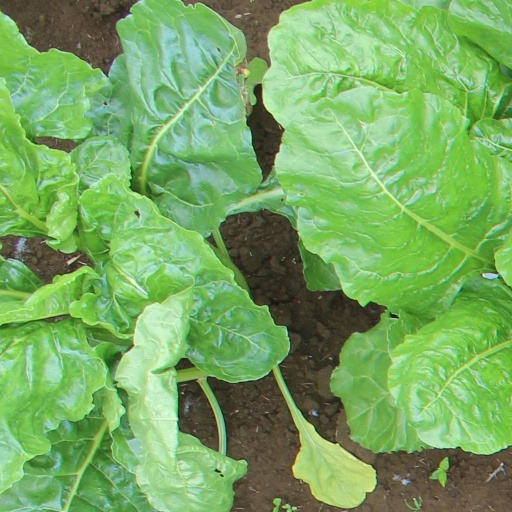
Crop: sugar beet